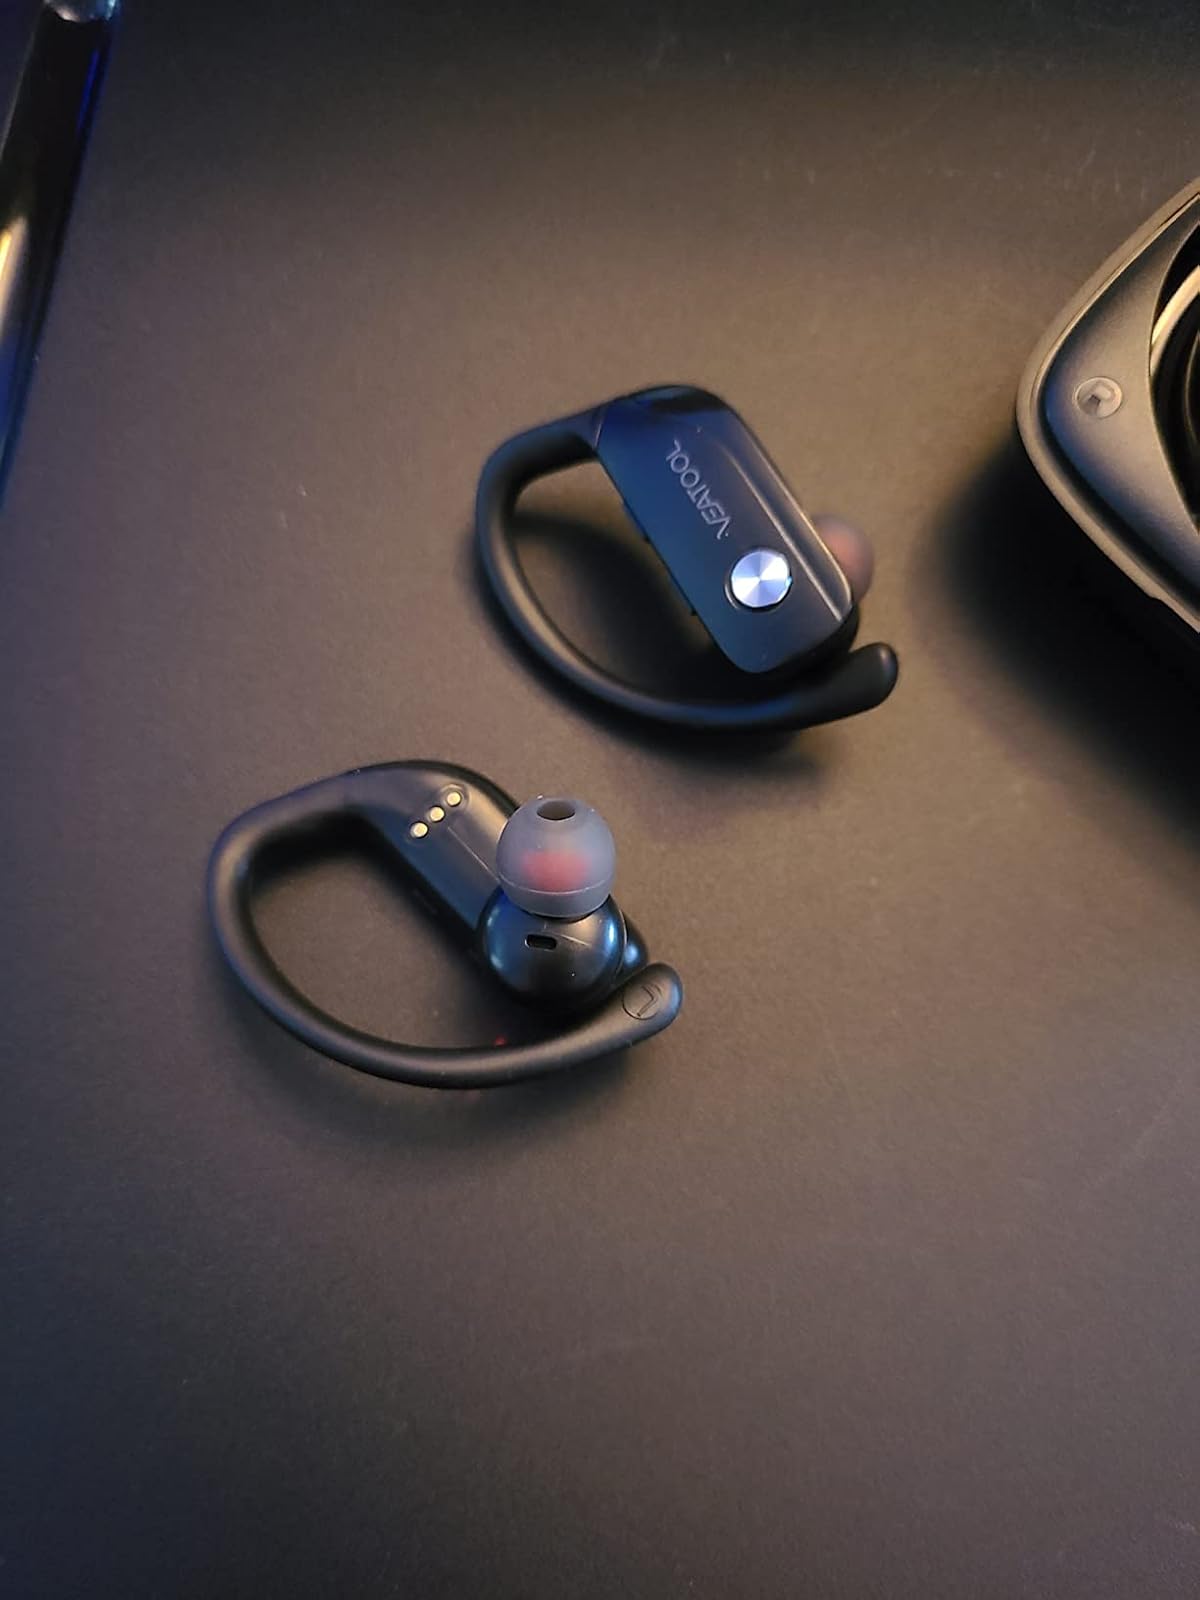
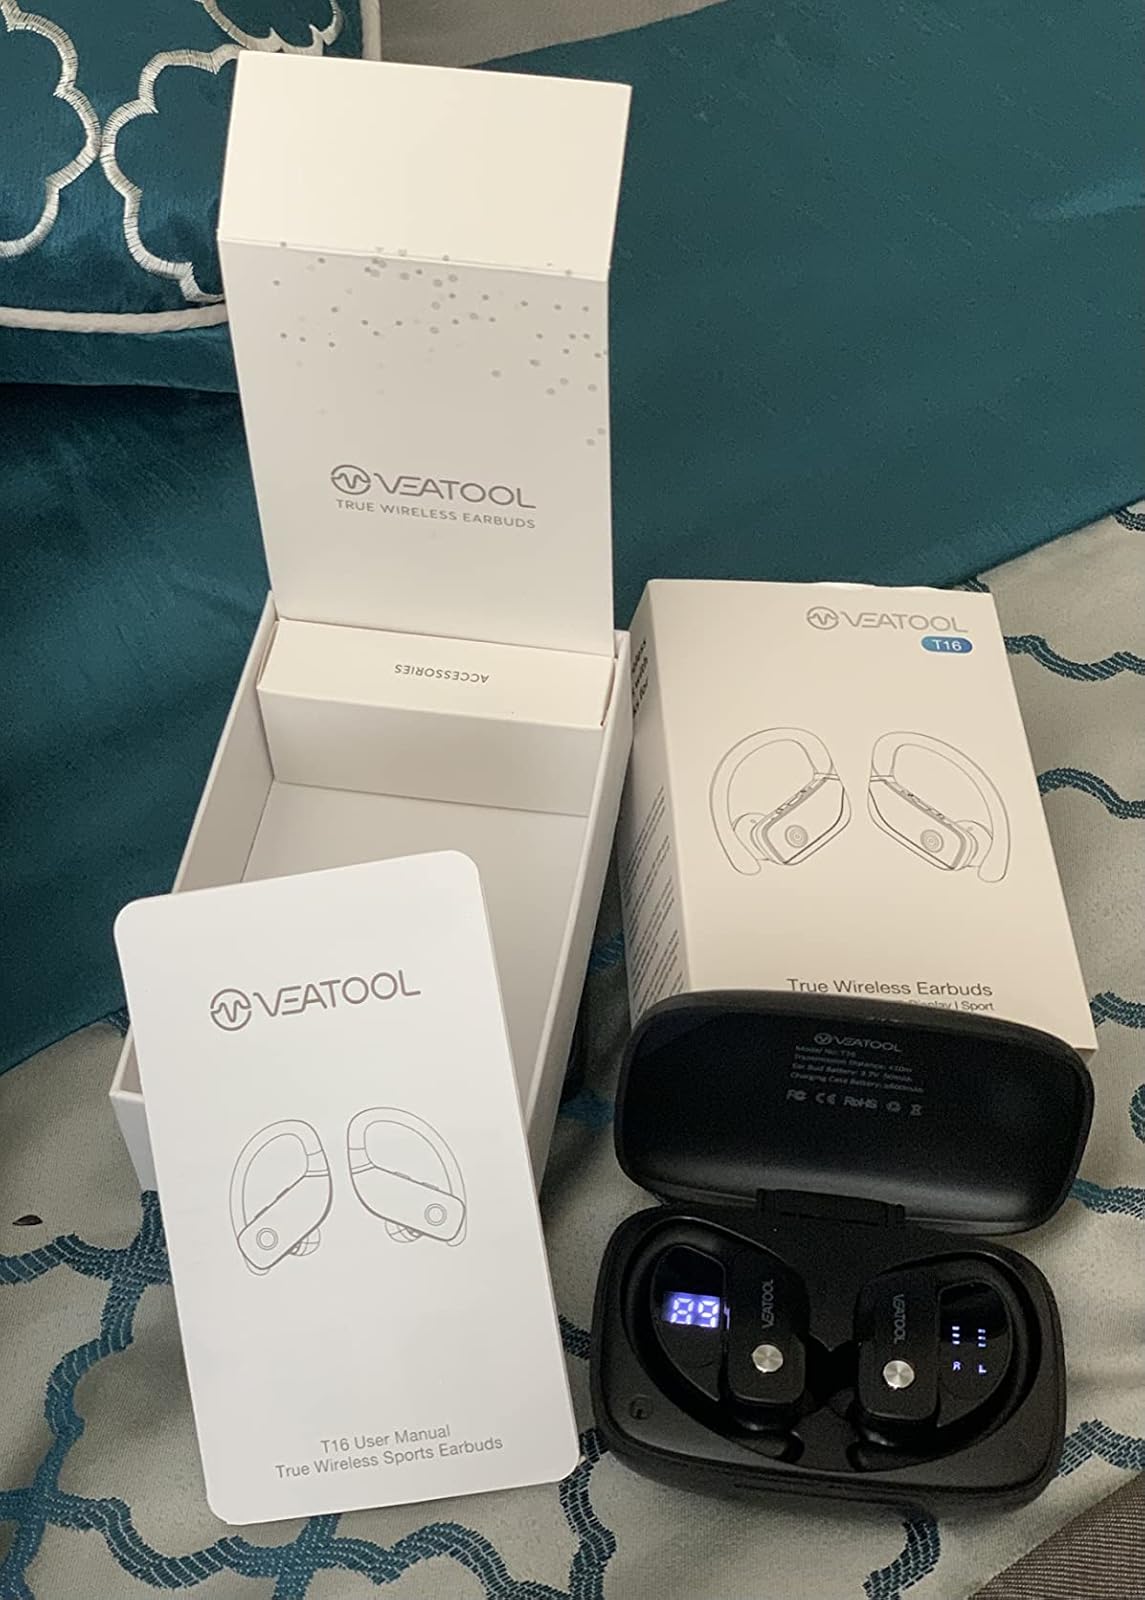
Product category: earbuds
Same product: yes